Architecture of India

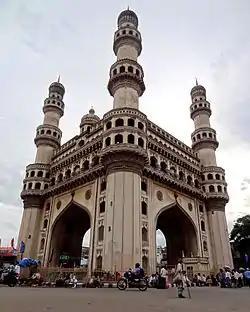
The Charminar, built in the 16th century by the Golconda Sultanate

Regional differences in Hindu temples are largely reflected in Jain ones, except that Māru-Gurjara architecture or the "Solanki style" has become to some extent a pan-Indian, indeed pan-global Jain style. This is a particular temple style from Gujarat and Rajasthan (both regions with a strong Jain presence) that originated in both Hindu and Jain temples around 1000, but became enduringly popular with Jain patrons, spreading to other parts of India and the global Jain diaspora of the last century. It has remained in use, in somewhat modified form, to the present day, indeed also becoming popular again for some Hindu temples in the last century. The style is seen in the groups of pilgrimage temples at Dilwara on Mount Abu, Taranga, Girnar and Palitana.